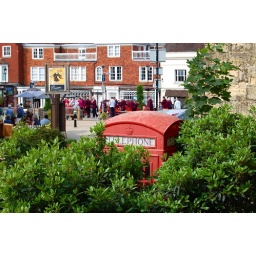
This phone box is standing behind some bushes in the village centre at Battle, East Sussex